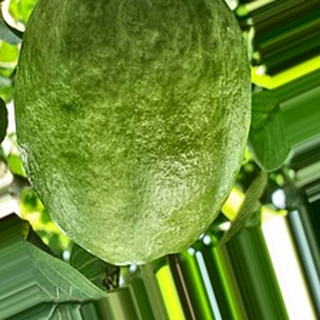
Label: healthy_guava